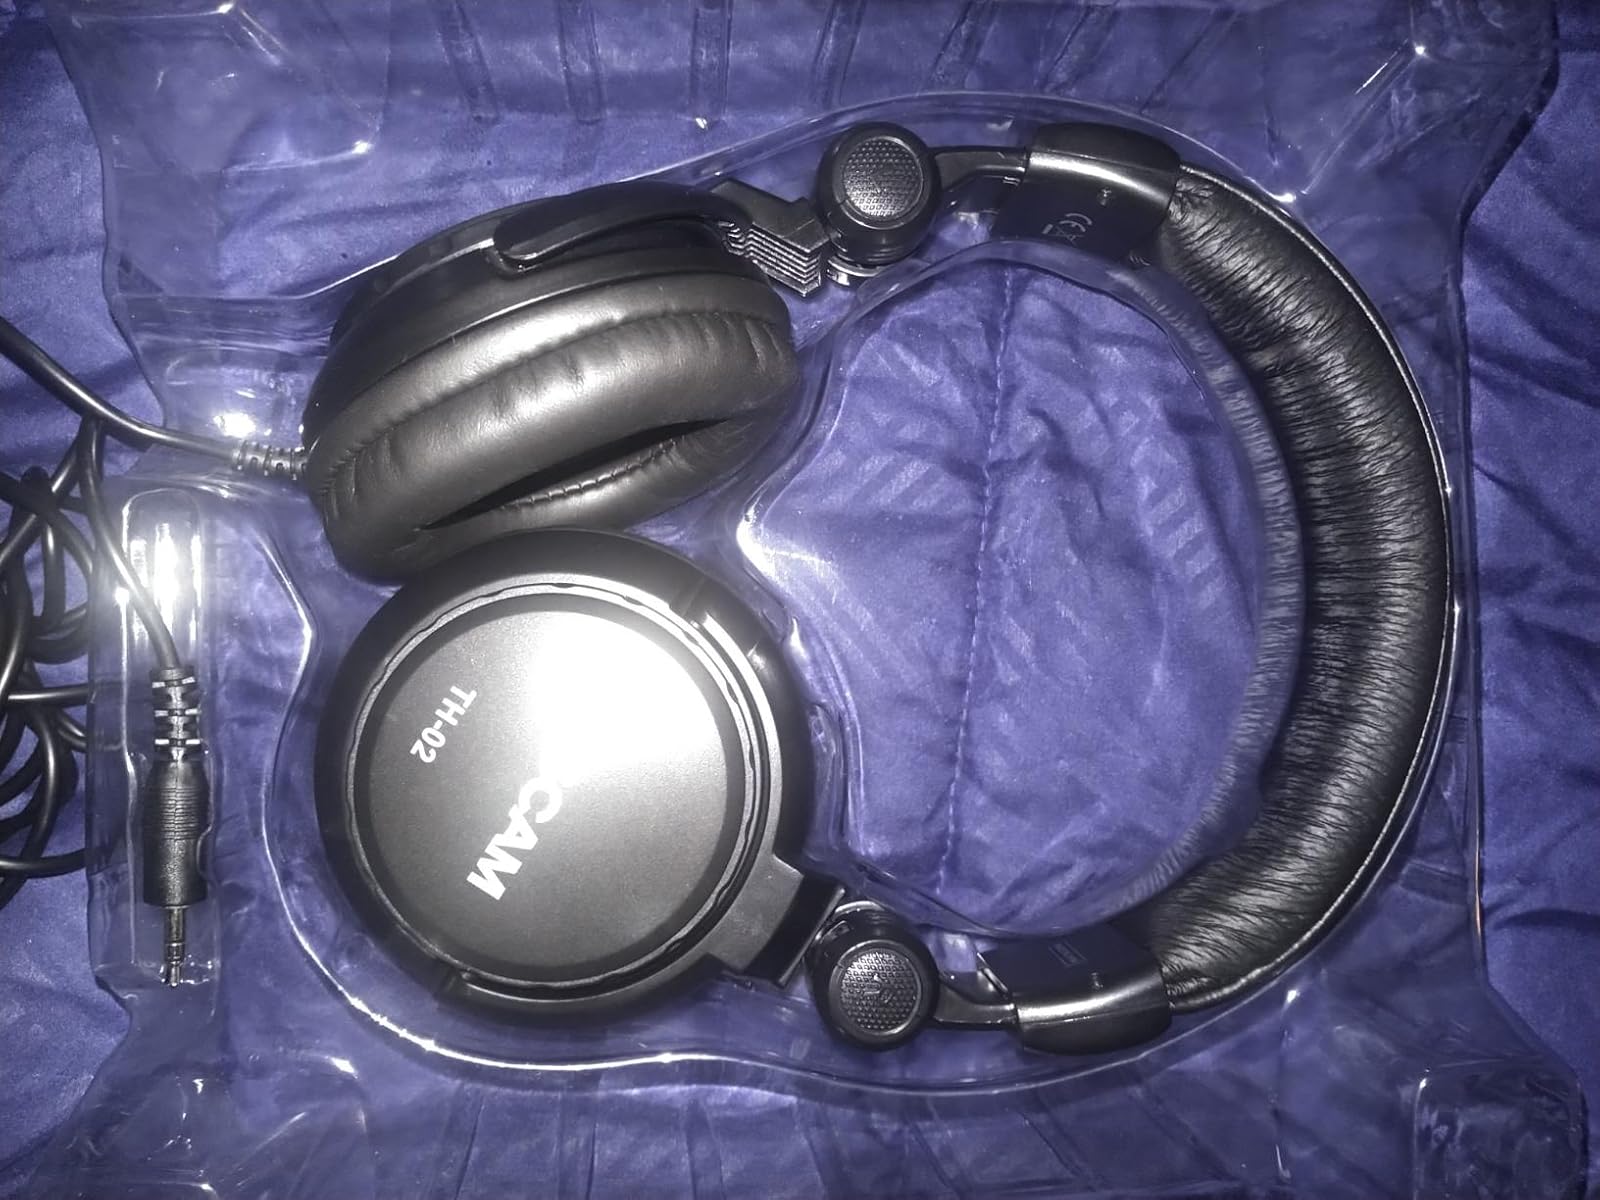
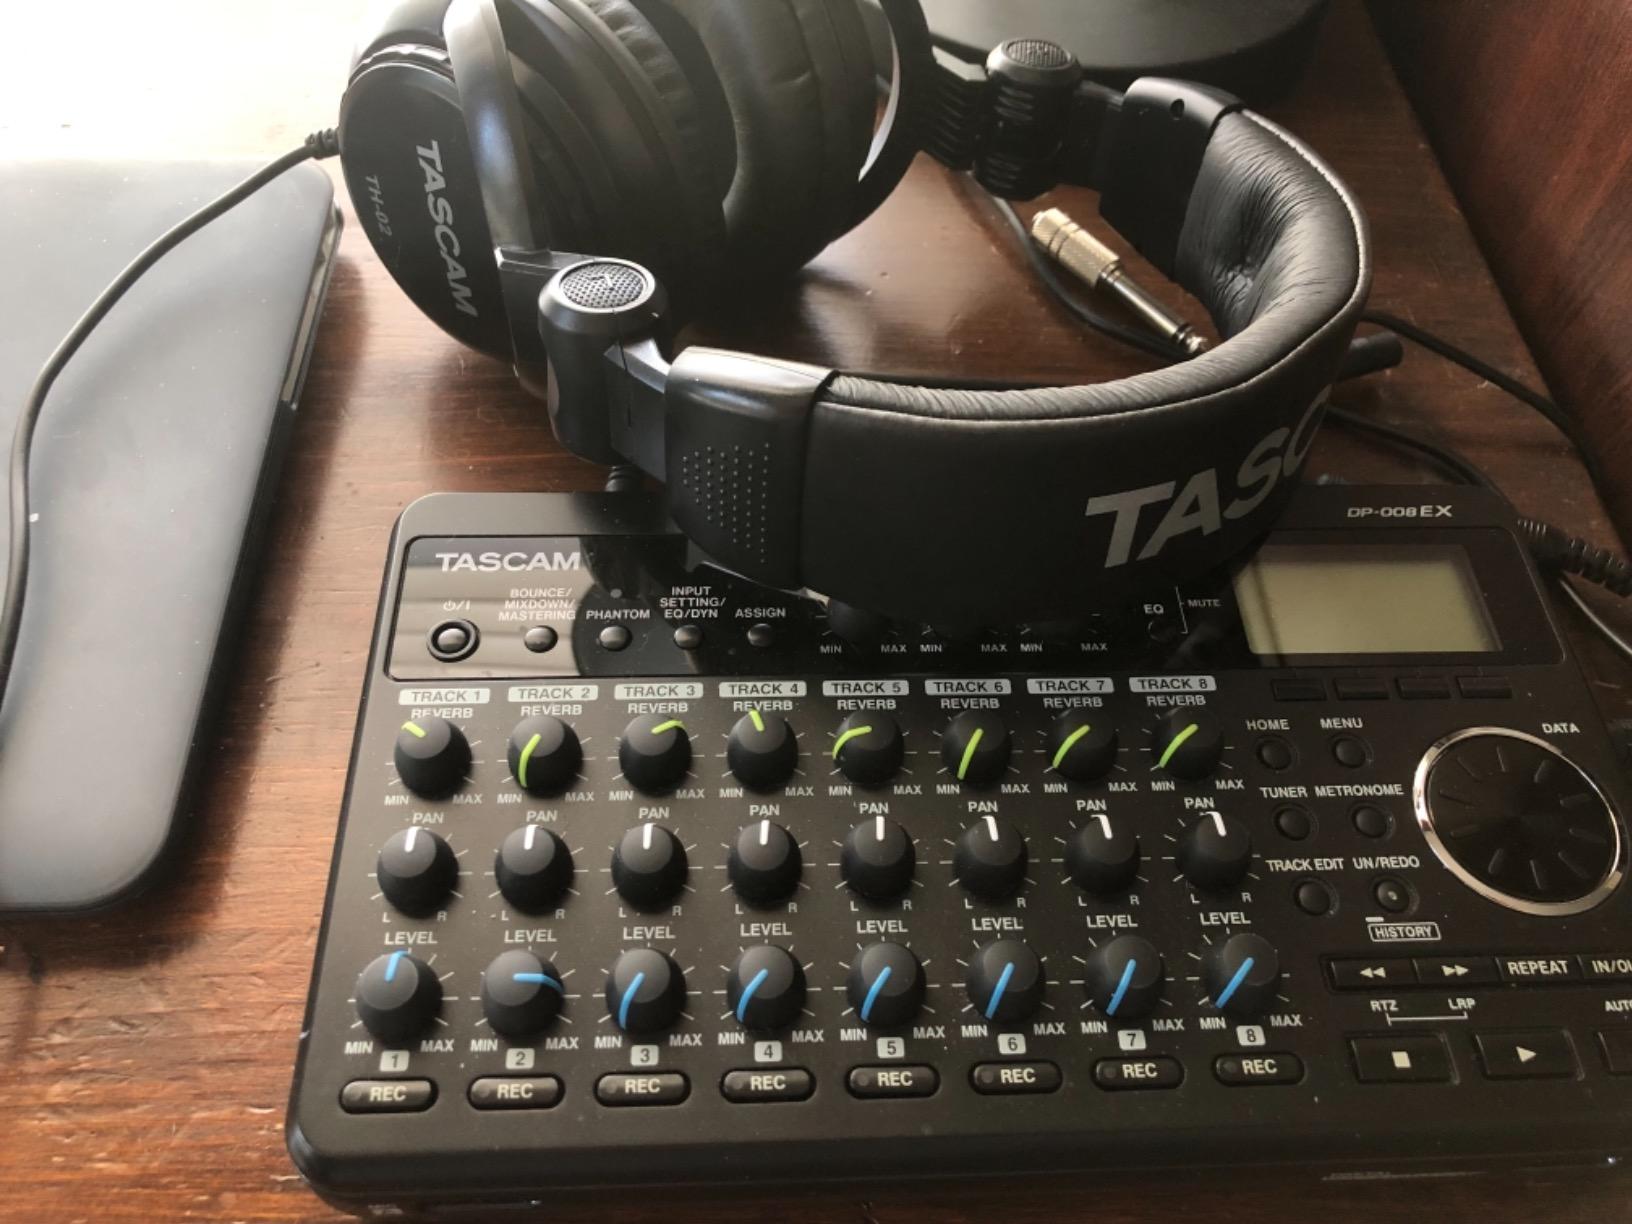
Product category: headphones
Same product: yes